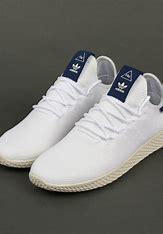
Brand: Adidas
Model: Pharrell Williams Tennis HU